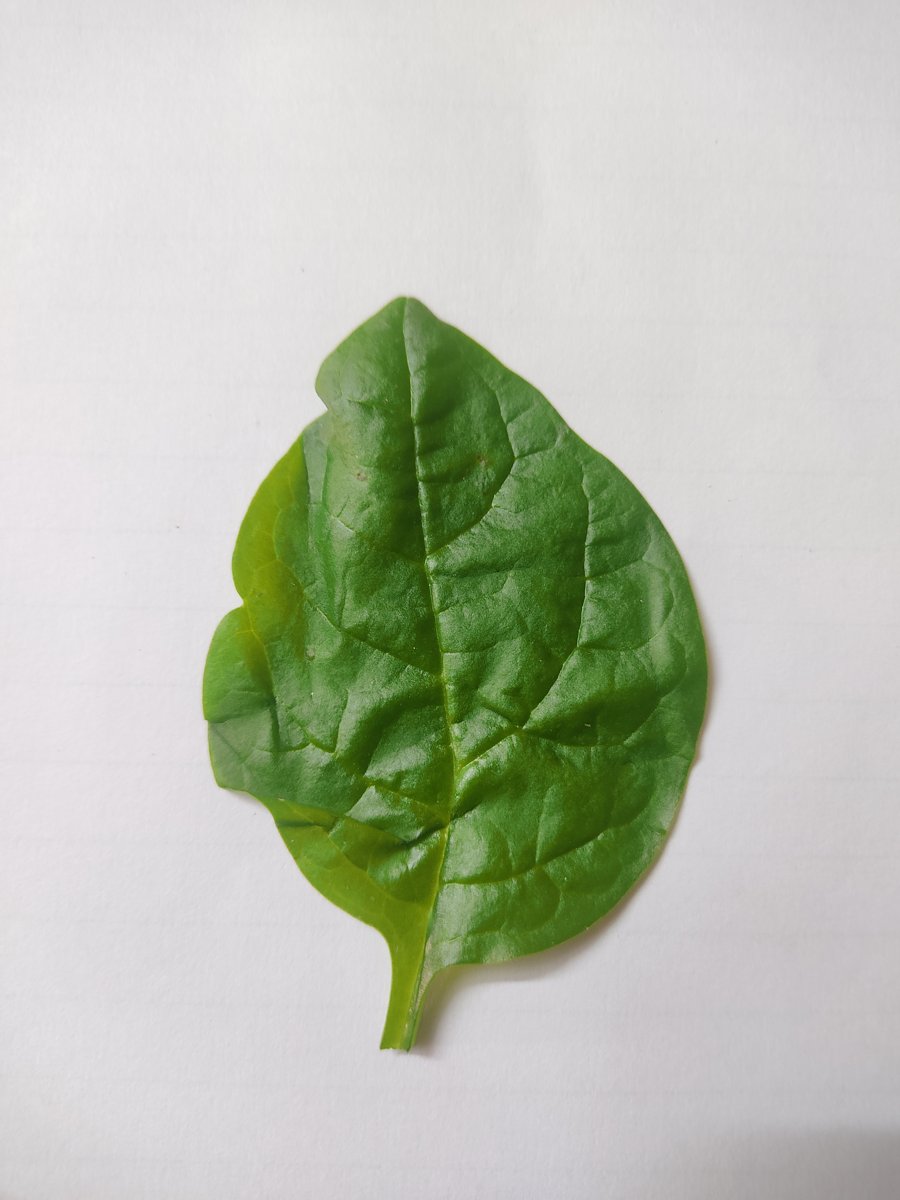
Label: Healthy-Leaf